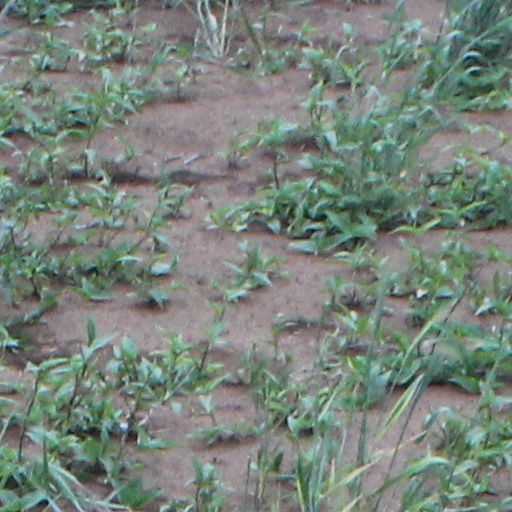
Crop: wheat